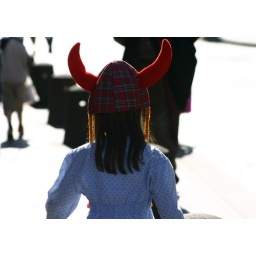
The little girl with her Scottish viking hat on provided a great contrast against the sun's reflection on the royal mile.